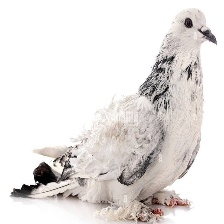
Species: FRILL BACK PIGEON
Scientific name: COLUMBA LIVIA DOMESTICA